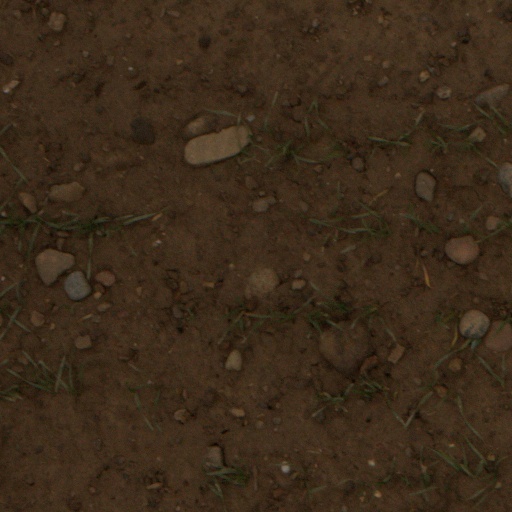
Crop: wheat